Jedd Gyorko

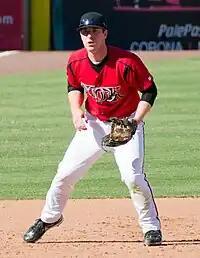
Gyorko with the Lake Elsinore Storm in 2011

Professional teams coveted Gyorko for his hitting ability, though they did not expect him to play shortstop at the professional level. Though his throwing arm was viewed as strong enough to allow him to play at any position in the infield, analysts believed that Gyorko would not have sufficient range or speed to play shortstop professionally, and Gyorko understood he would likely change positions. Regarding his defense, Gyorko said "where I play [on defense] isn't a big concern for me. I'm just ready for this chance to live a dream and it will all work out."